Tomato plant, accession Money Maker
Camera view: horizontal (90 deg, fisheye); turntable rotation: 0 degrees
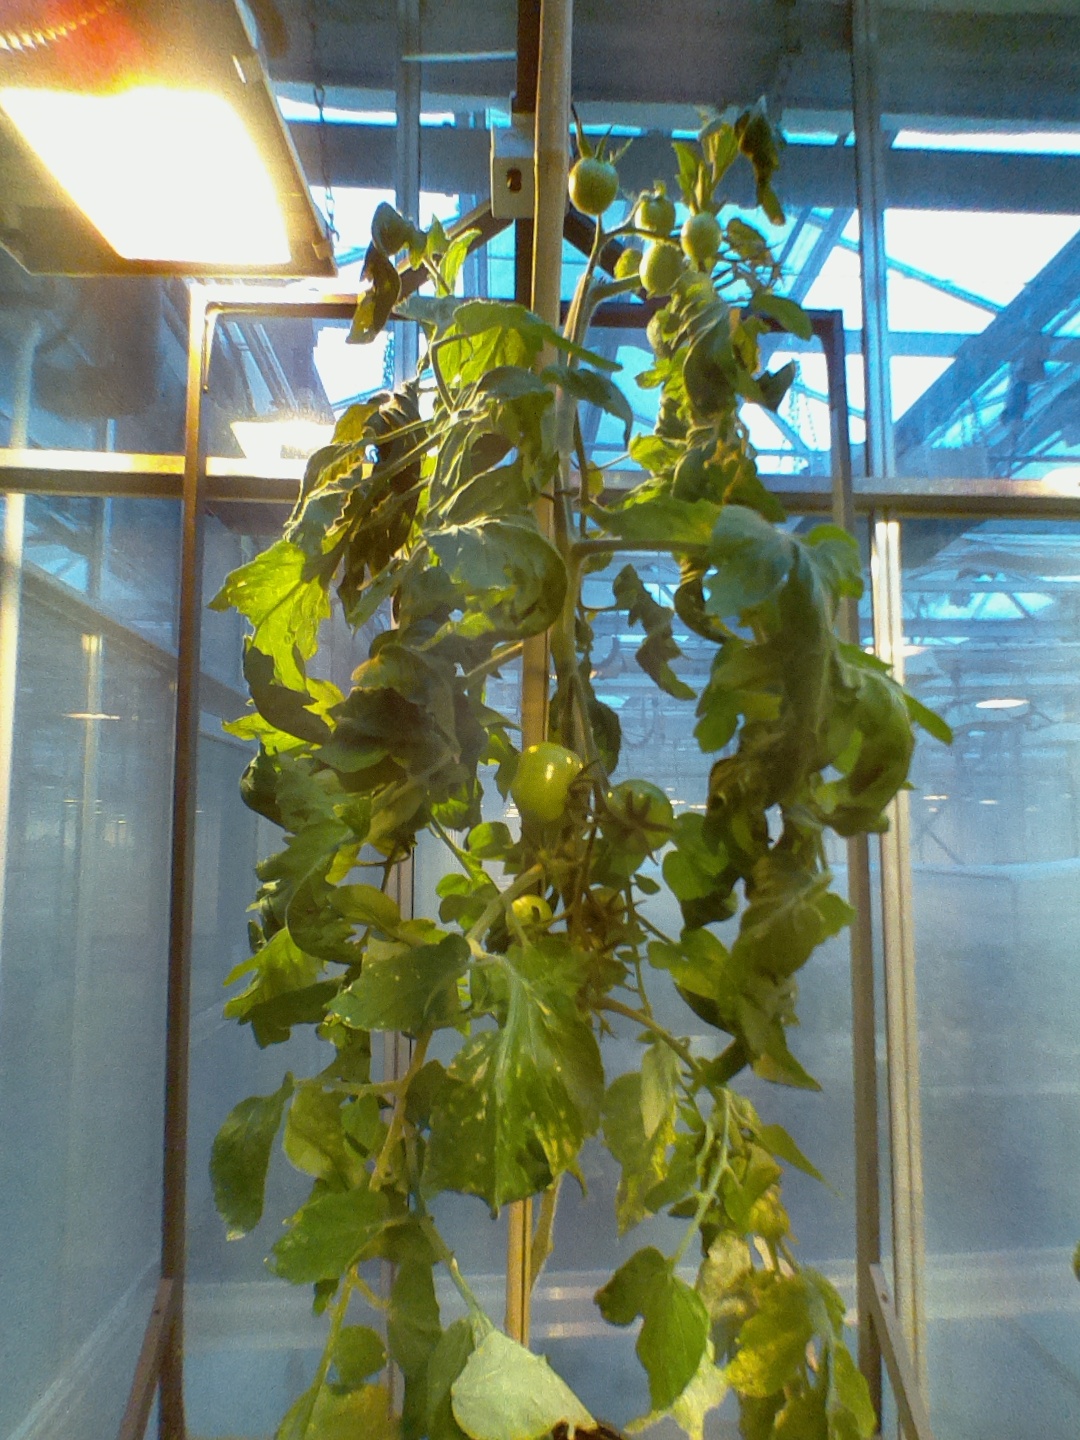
BBCH growth stage 75: 50%-60% of final fruit size